Marisol Peña

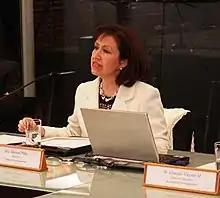
Peña in 2010

She has also taught constitutional law at the University of Chile, University of Santiago, , and University of the Americas, as well as at the and the .